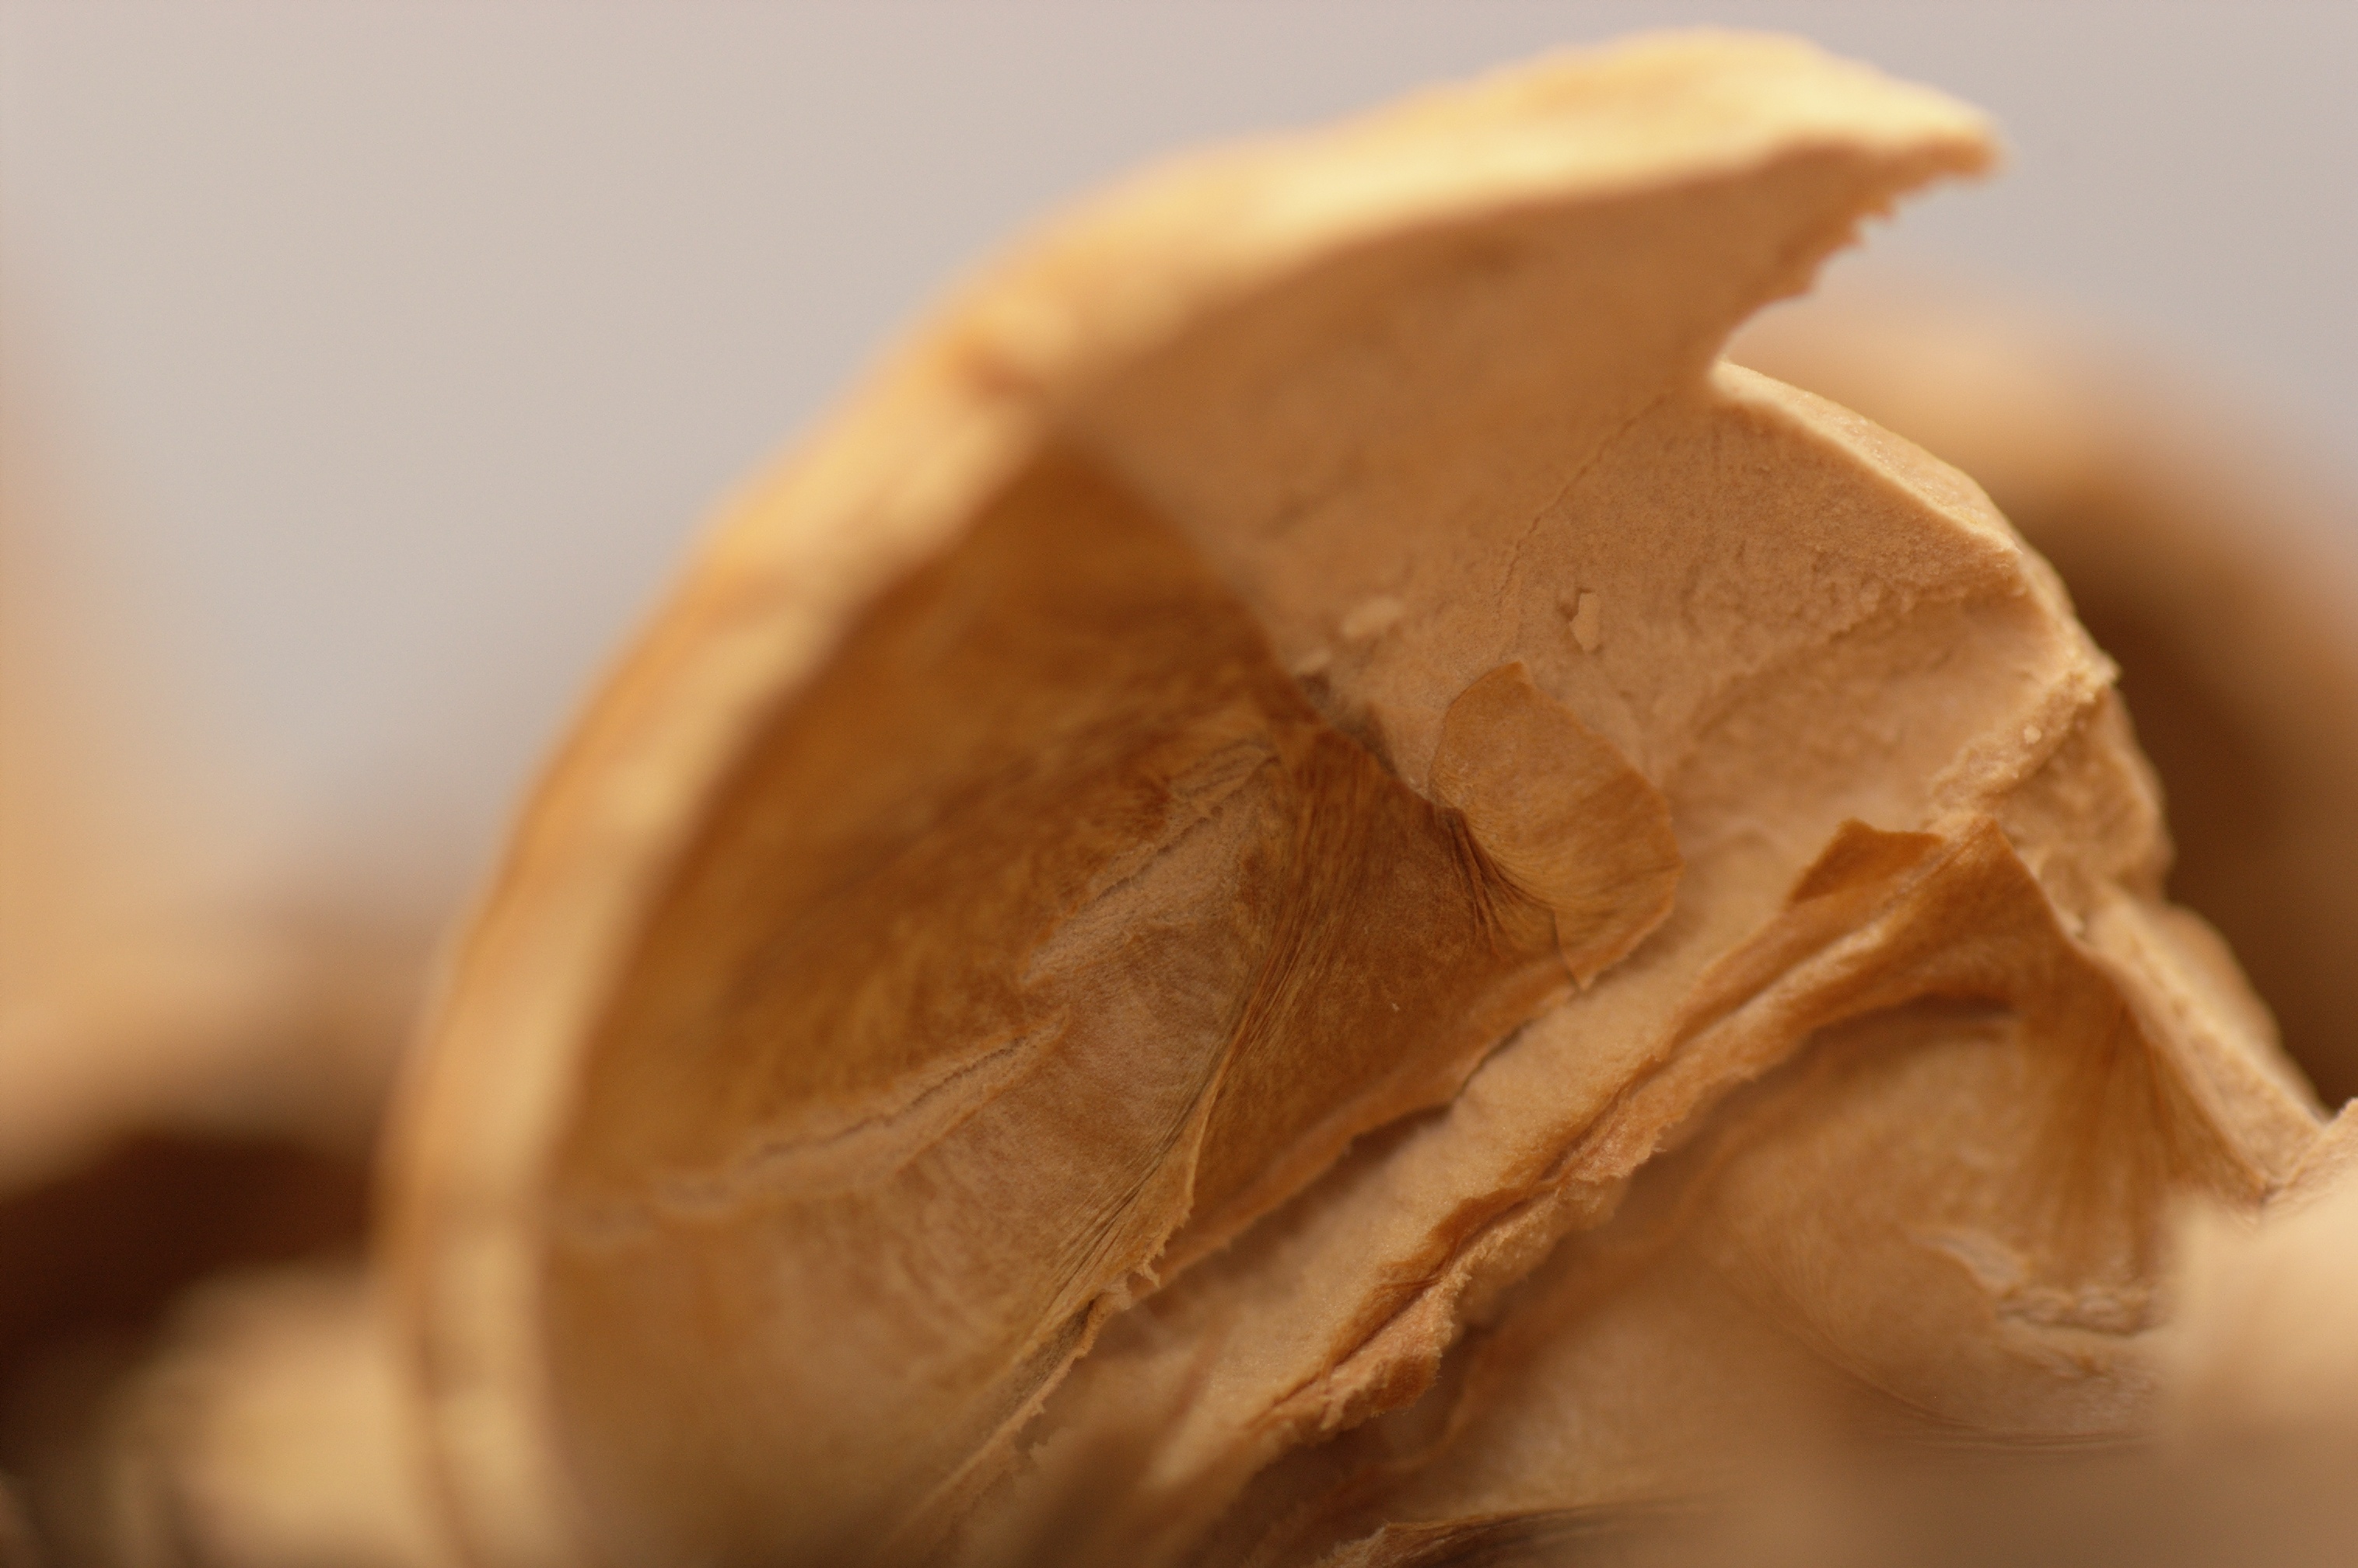
hand, bokeh, wood, food, produce, macro, nut, baking, dessert, shell, close up, nuts, rawtherapee, gimp, strobist, pentax, tamron, 90mm, bokehlicious, sweetness, lenstagged, steffenzahn, k100d, justpentax, iamflickr, tamron90, macrophotosnolimits, nutshell, macro photography, flavor, themacrohousehold, grass family